Nepalgunj

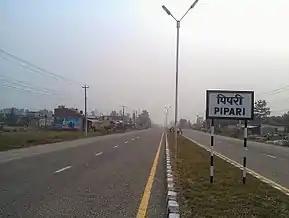
Section of the newly widened Surkhet road at Pipari

Nepalgunj has bus and minibus services. The country's longest highway, the Mahendra Highway, runs through the town of Kohalpur, 10 kilometers from Nepalgunj city center.